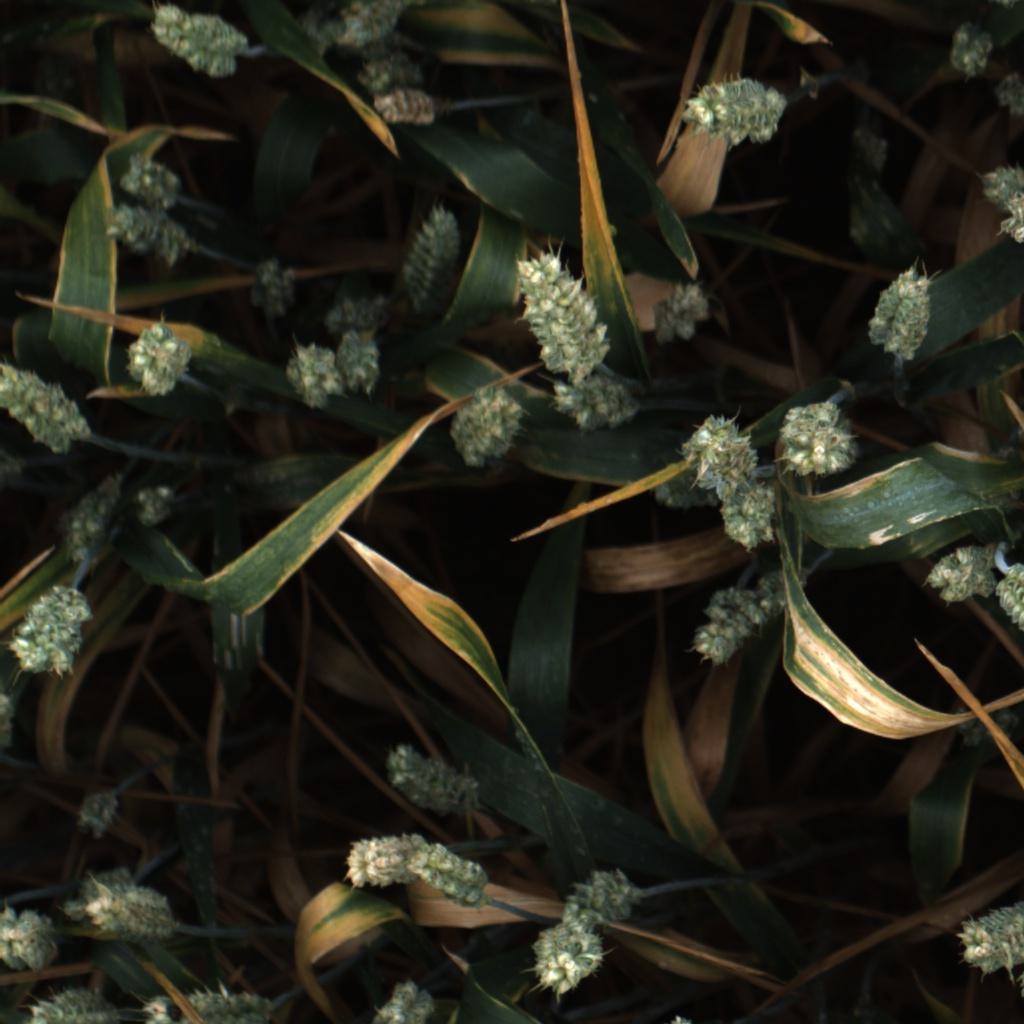
Country: UK
Location: Rothamsted
Wheat development stage: Filling - Ripening